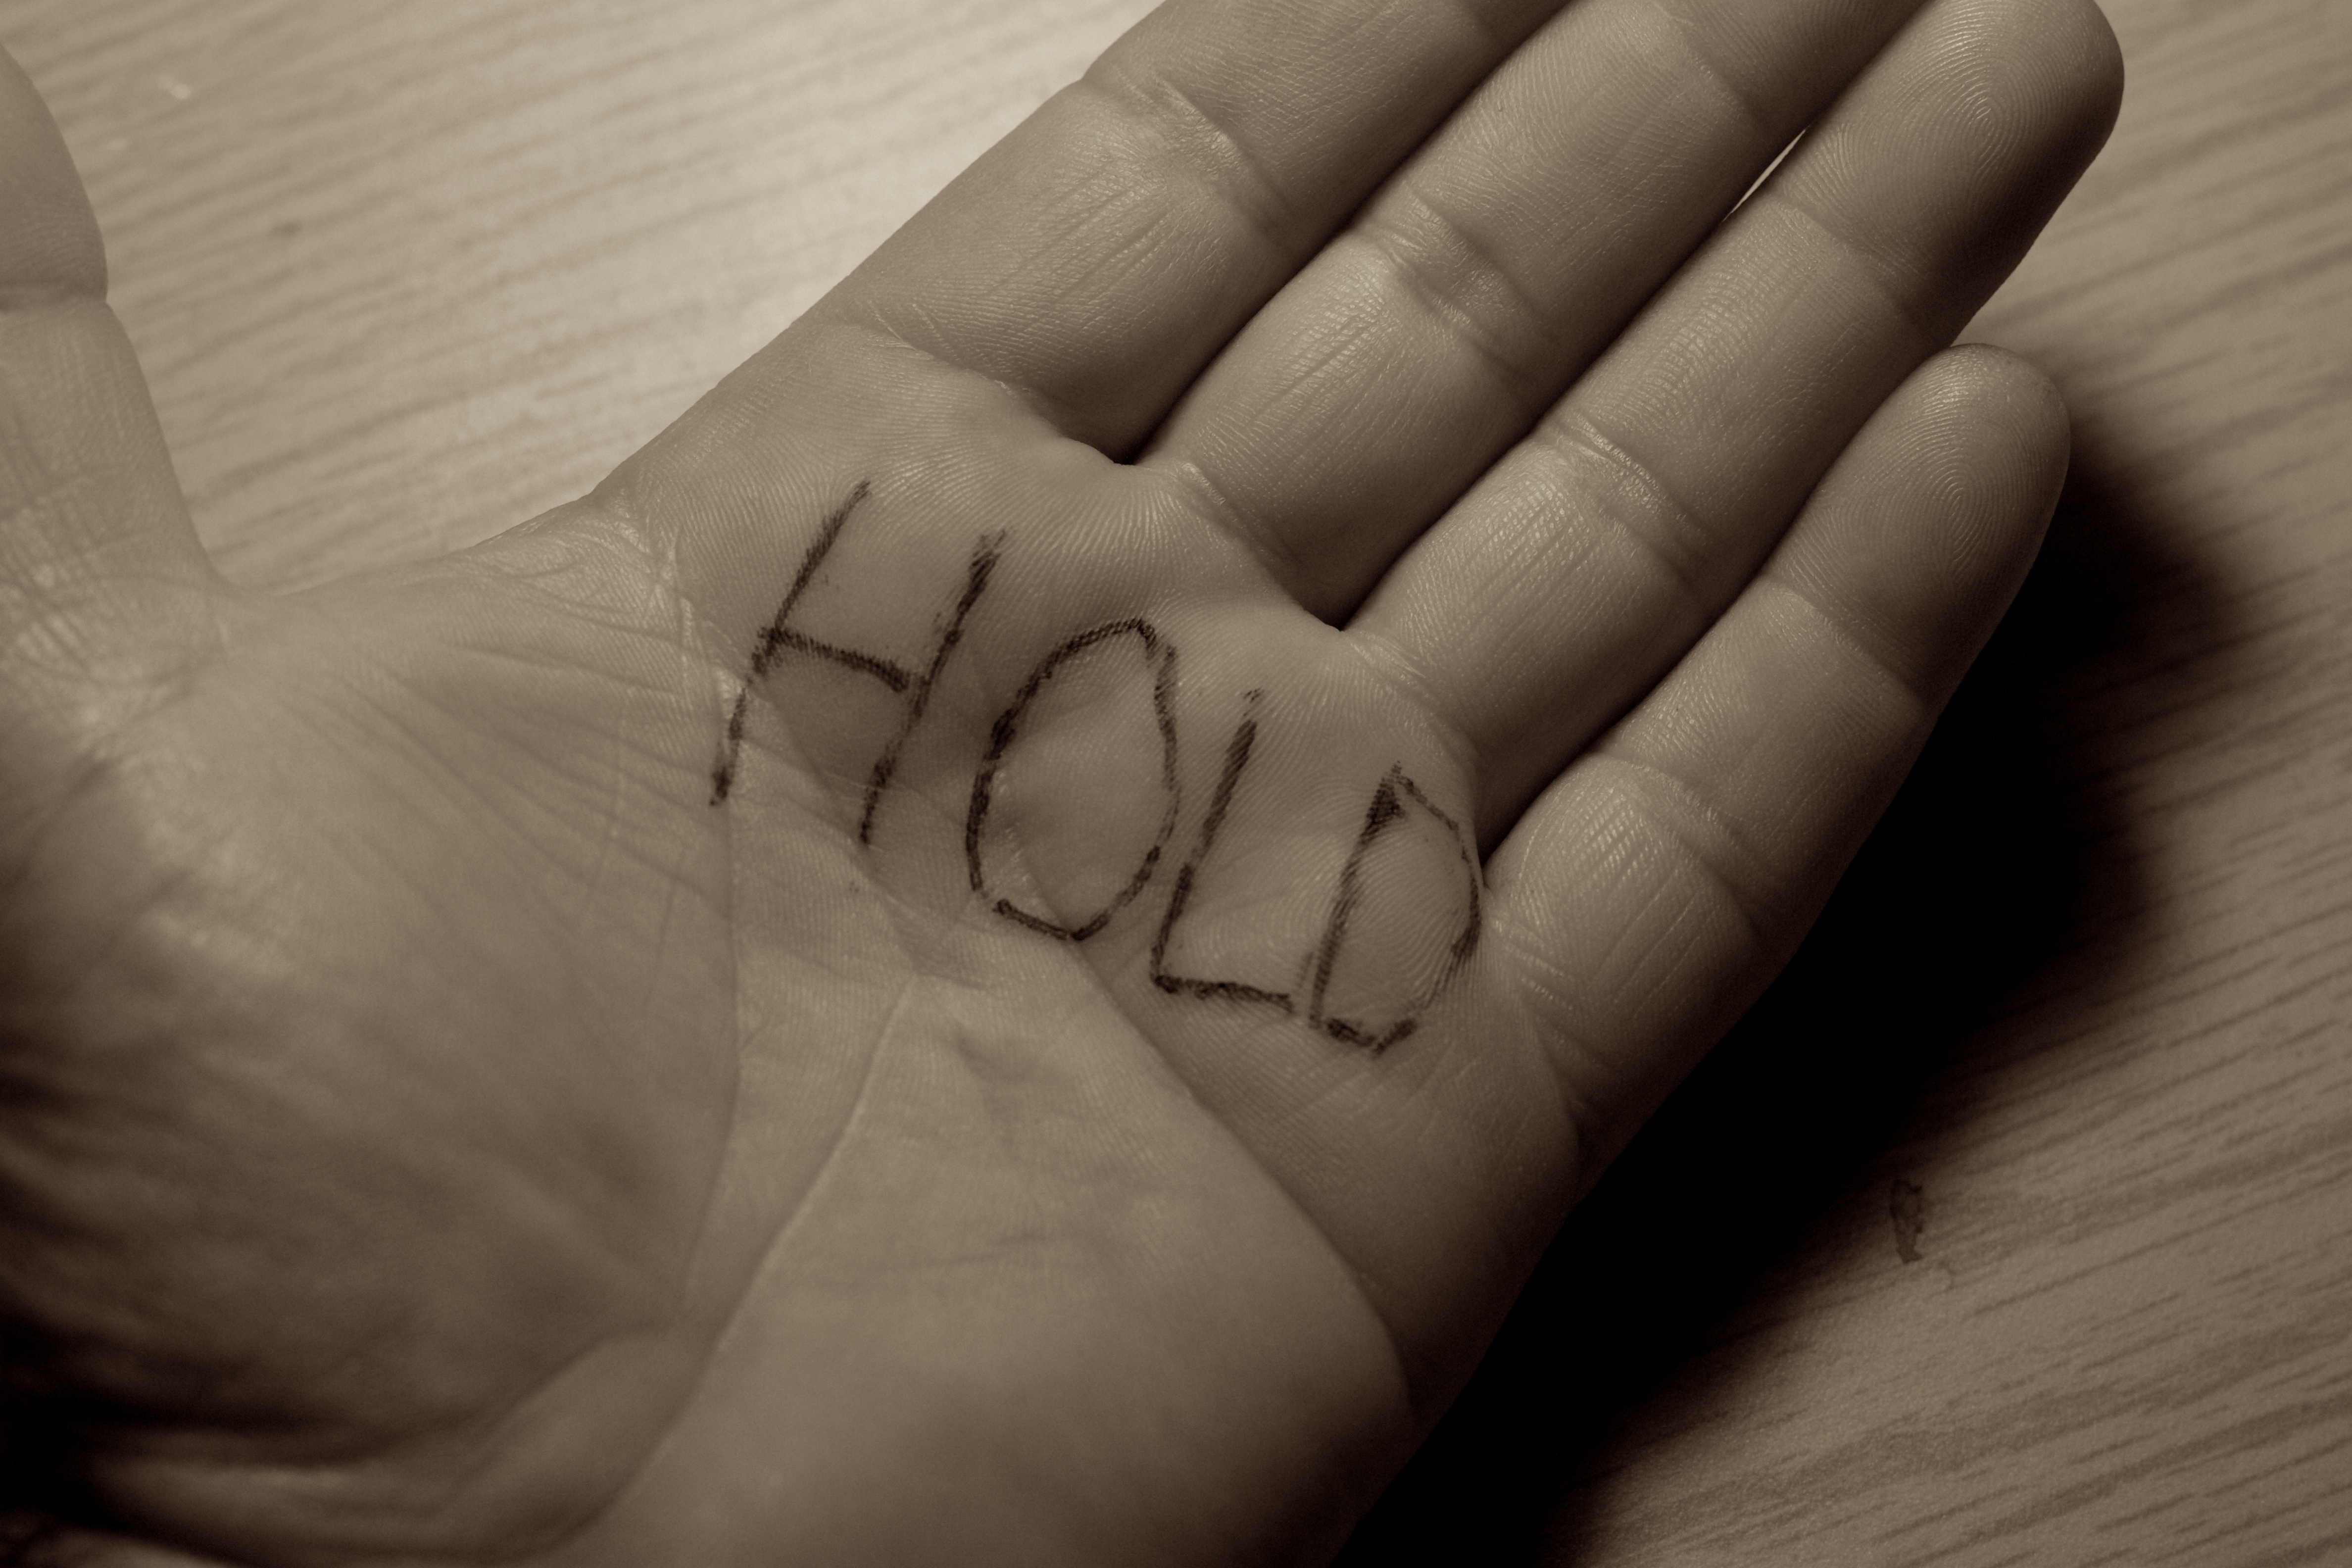
hand, black and white, white, photography, leg, finger, arm, close up, drawing, skin, shape, dailycreate, tdc34, emotion, sense, monochrome photography